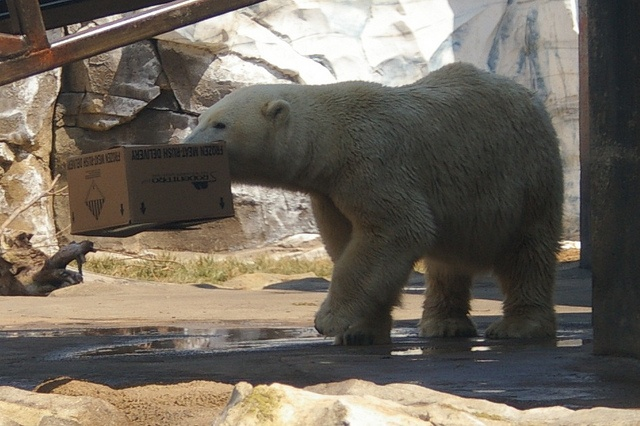
A large bear standing on top of a stone ground.
a polar bear looking in a box hanging in the air

a white polar bear and a brown box in its pen
a polar bear standing in some water looking into a box
A large polar bear is eating from a box.